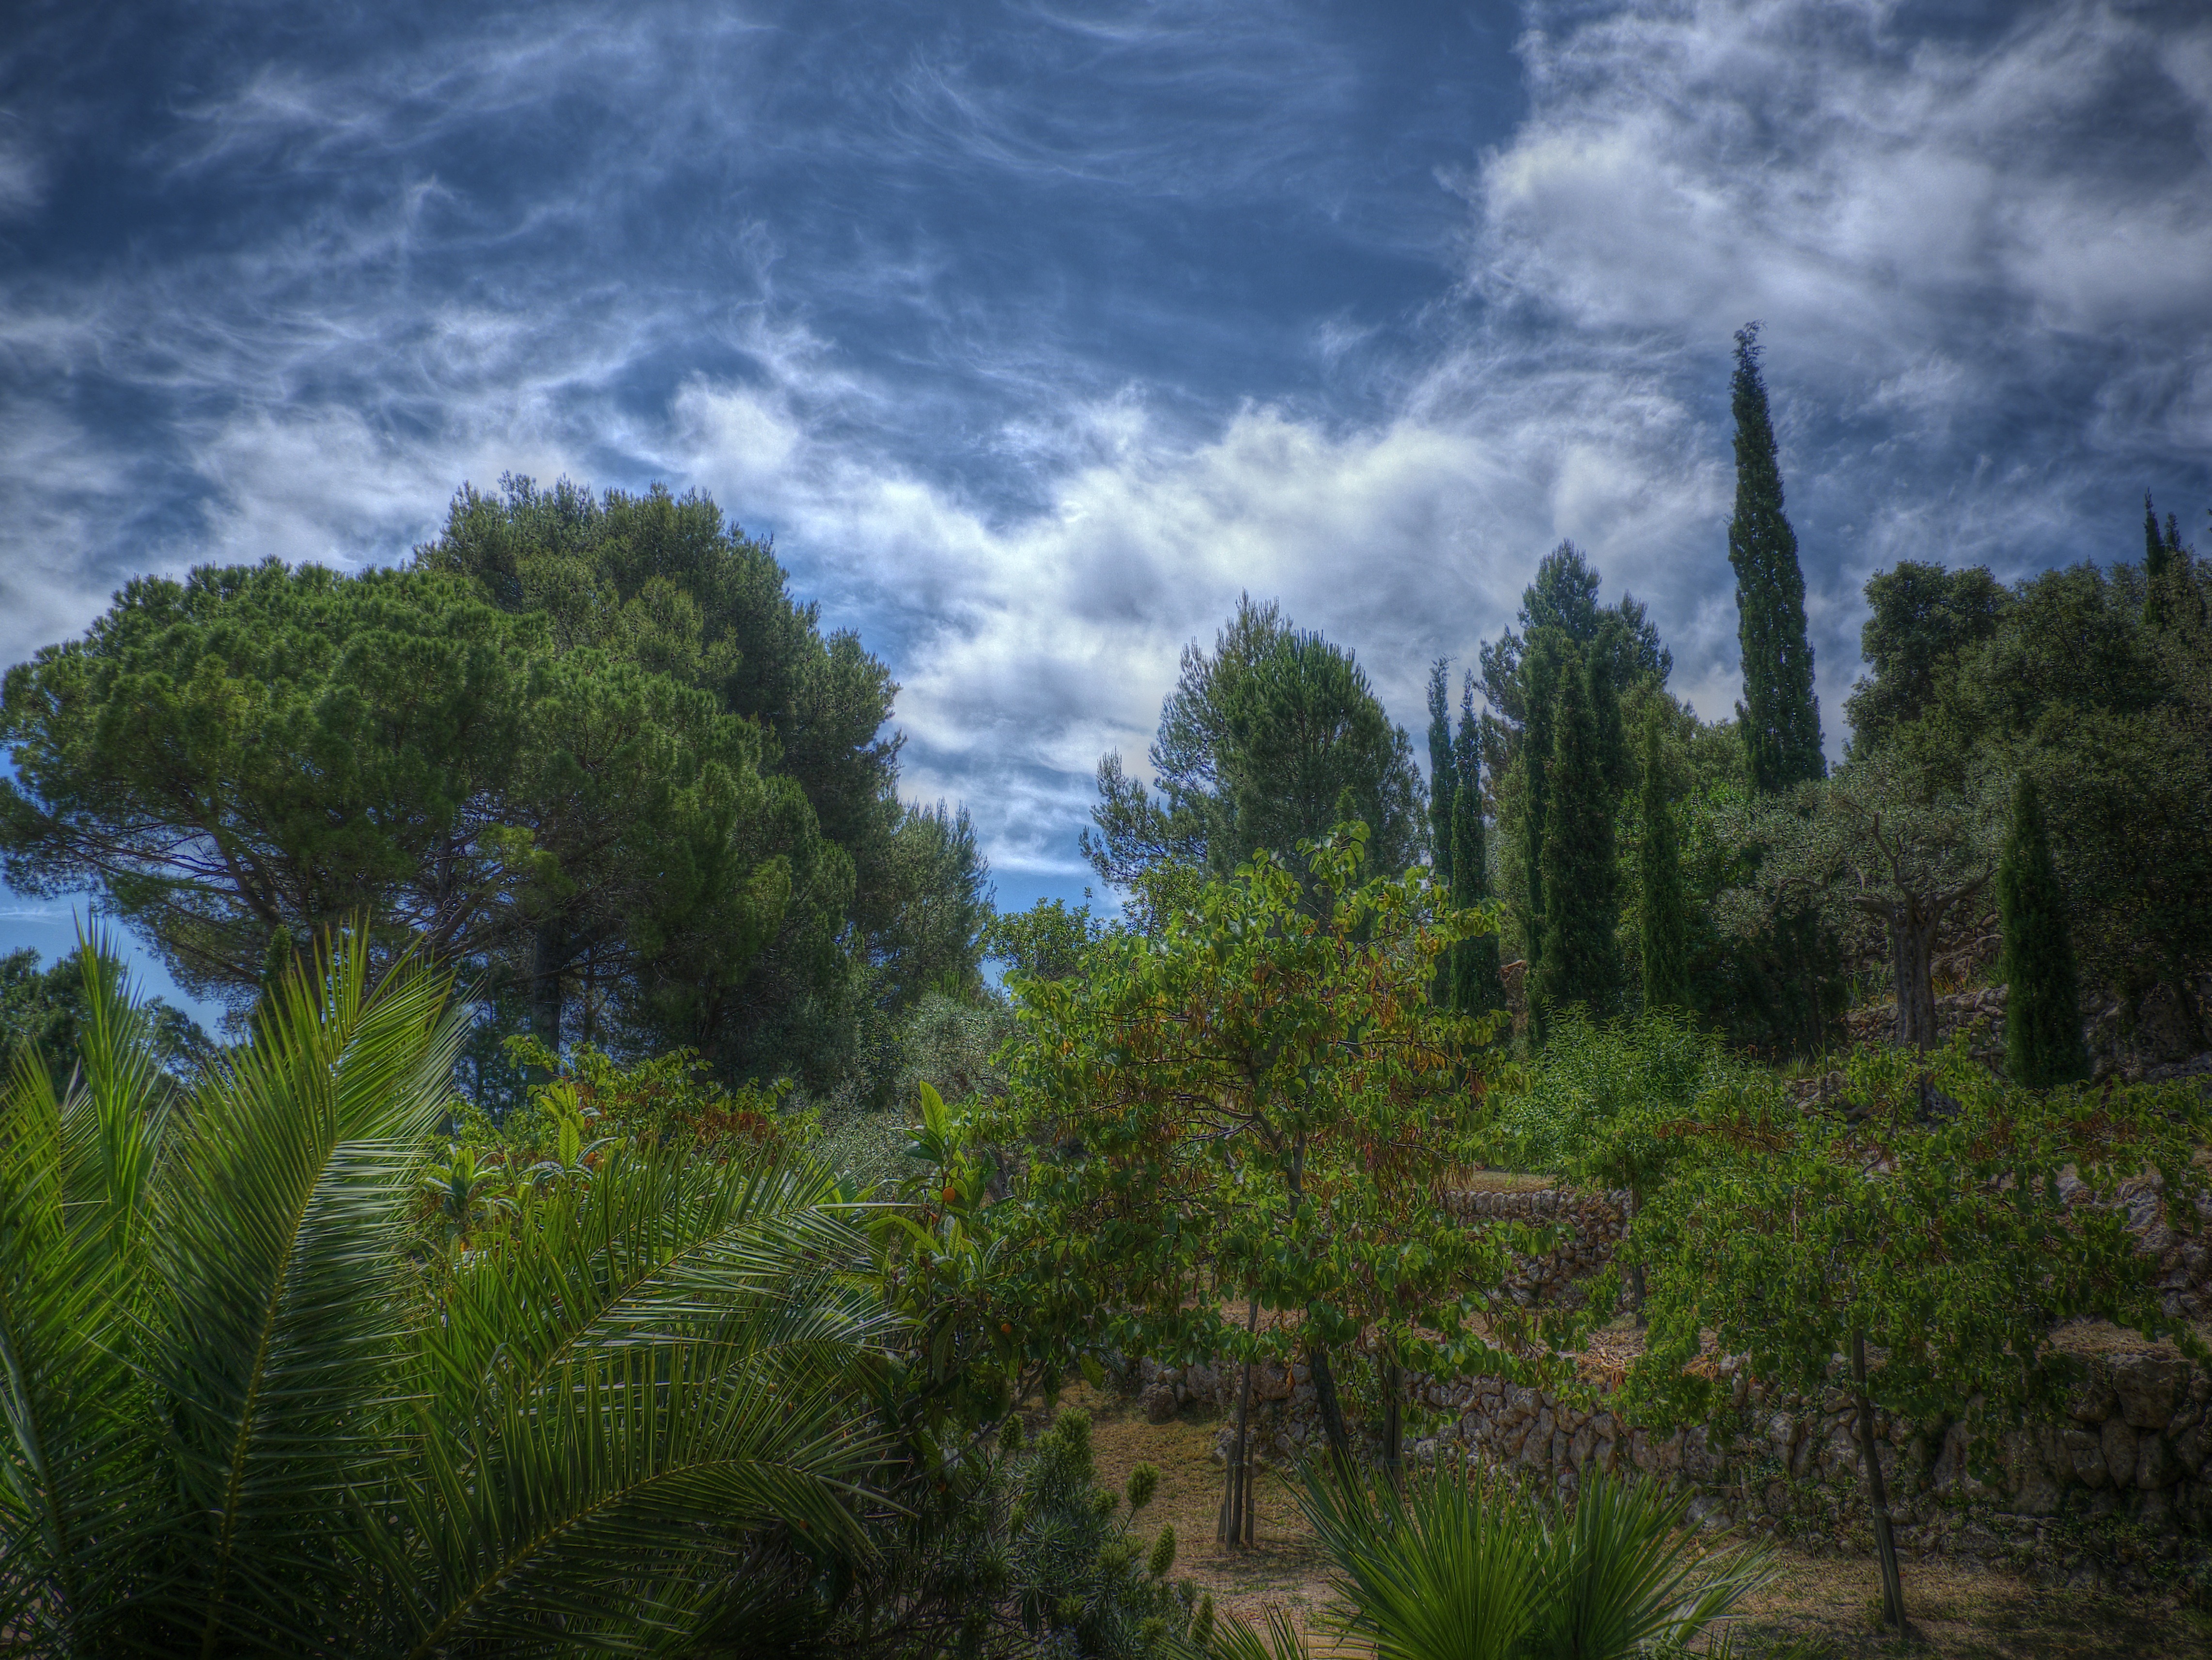
landscape, tree, nature, forest, grass, wilderness, mountain, cloud, plant, sky, sunlight, hill, flower, summer, jungle, natural, holiday, trees, hdr, spain, vegetation, rainforest, mallorca, habitat, ecosystem, finca, biome, natural environment, atmospheric phenomenon, woody plant, arecales, esportees